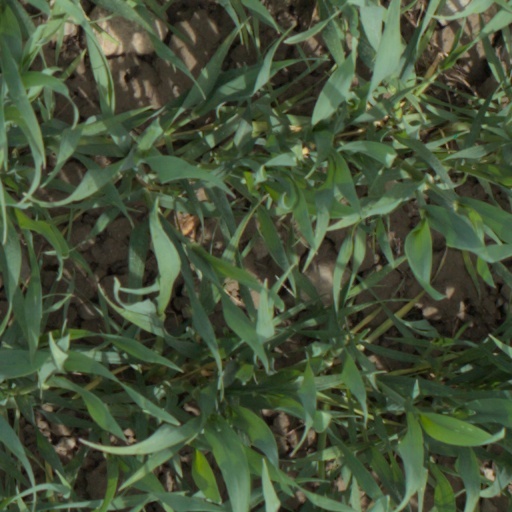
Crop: wheat